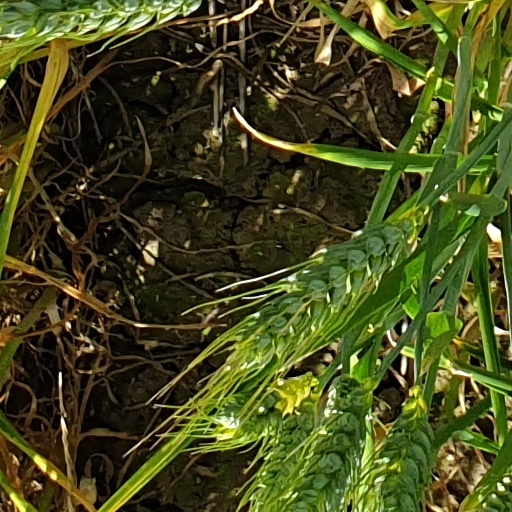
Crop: wheat